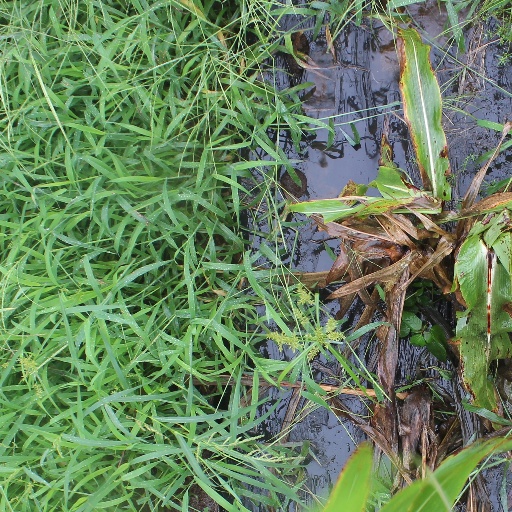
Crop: sorghum